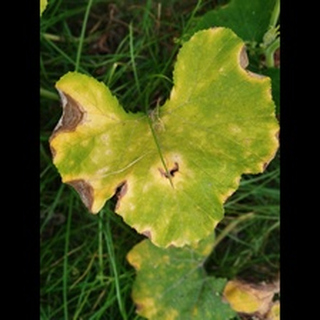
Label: pumpkin_mosaic_disease